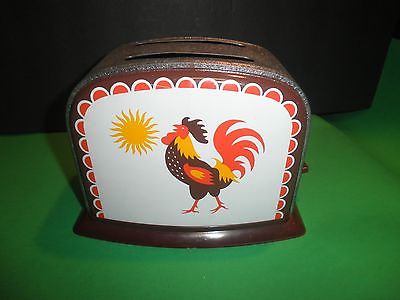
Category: toaster